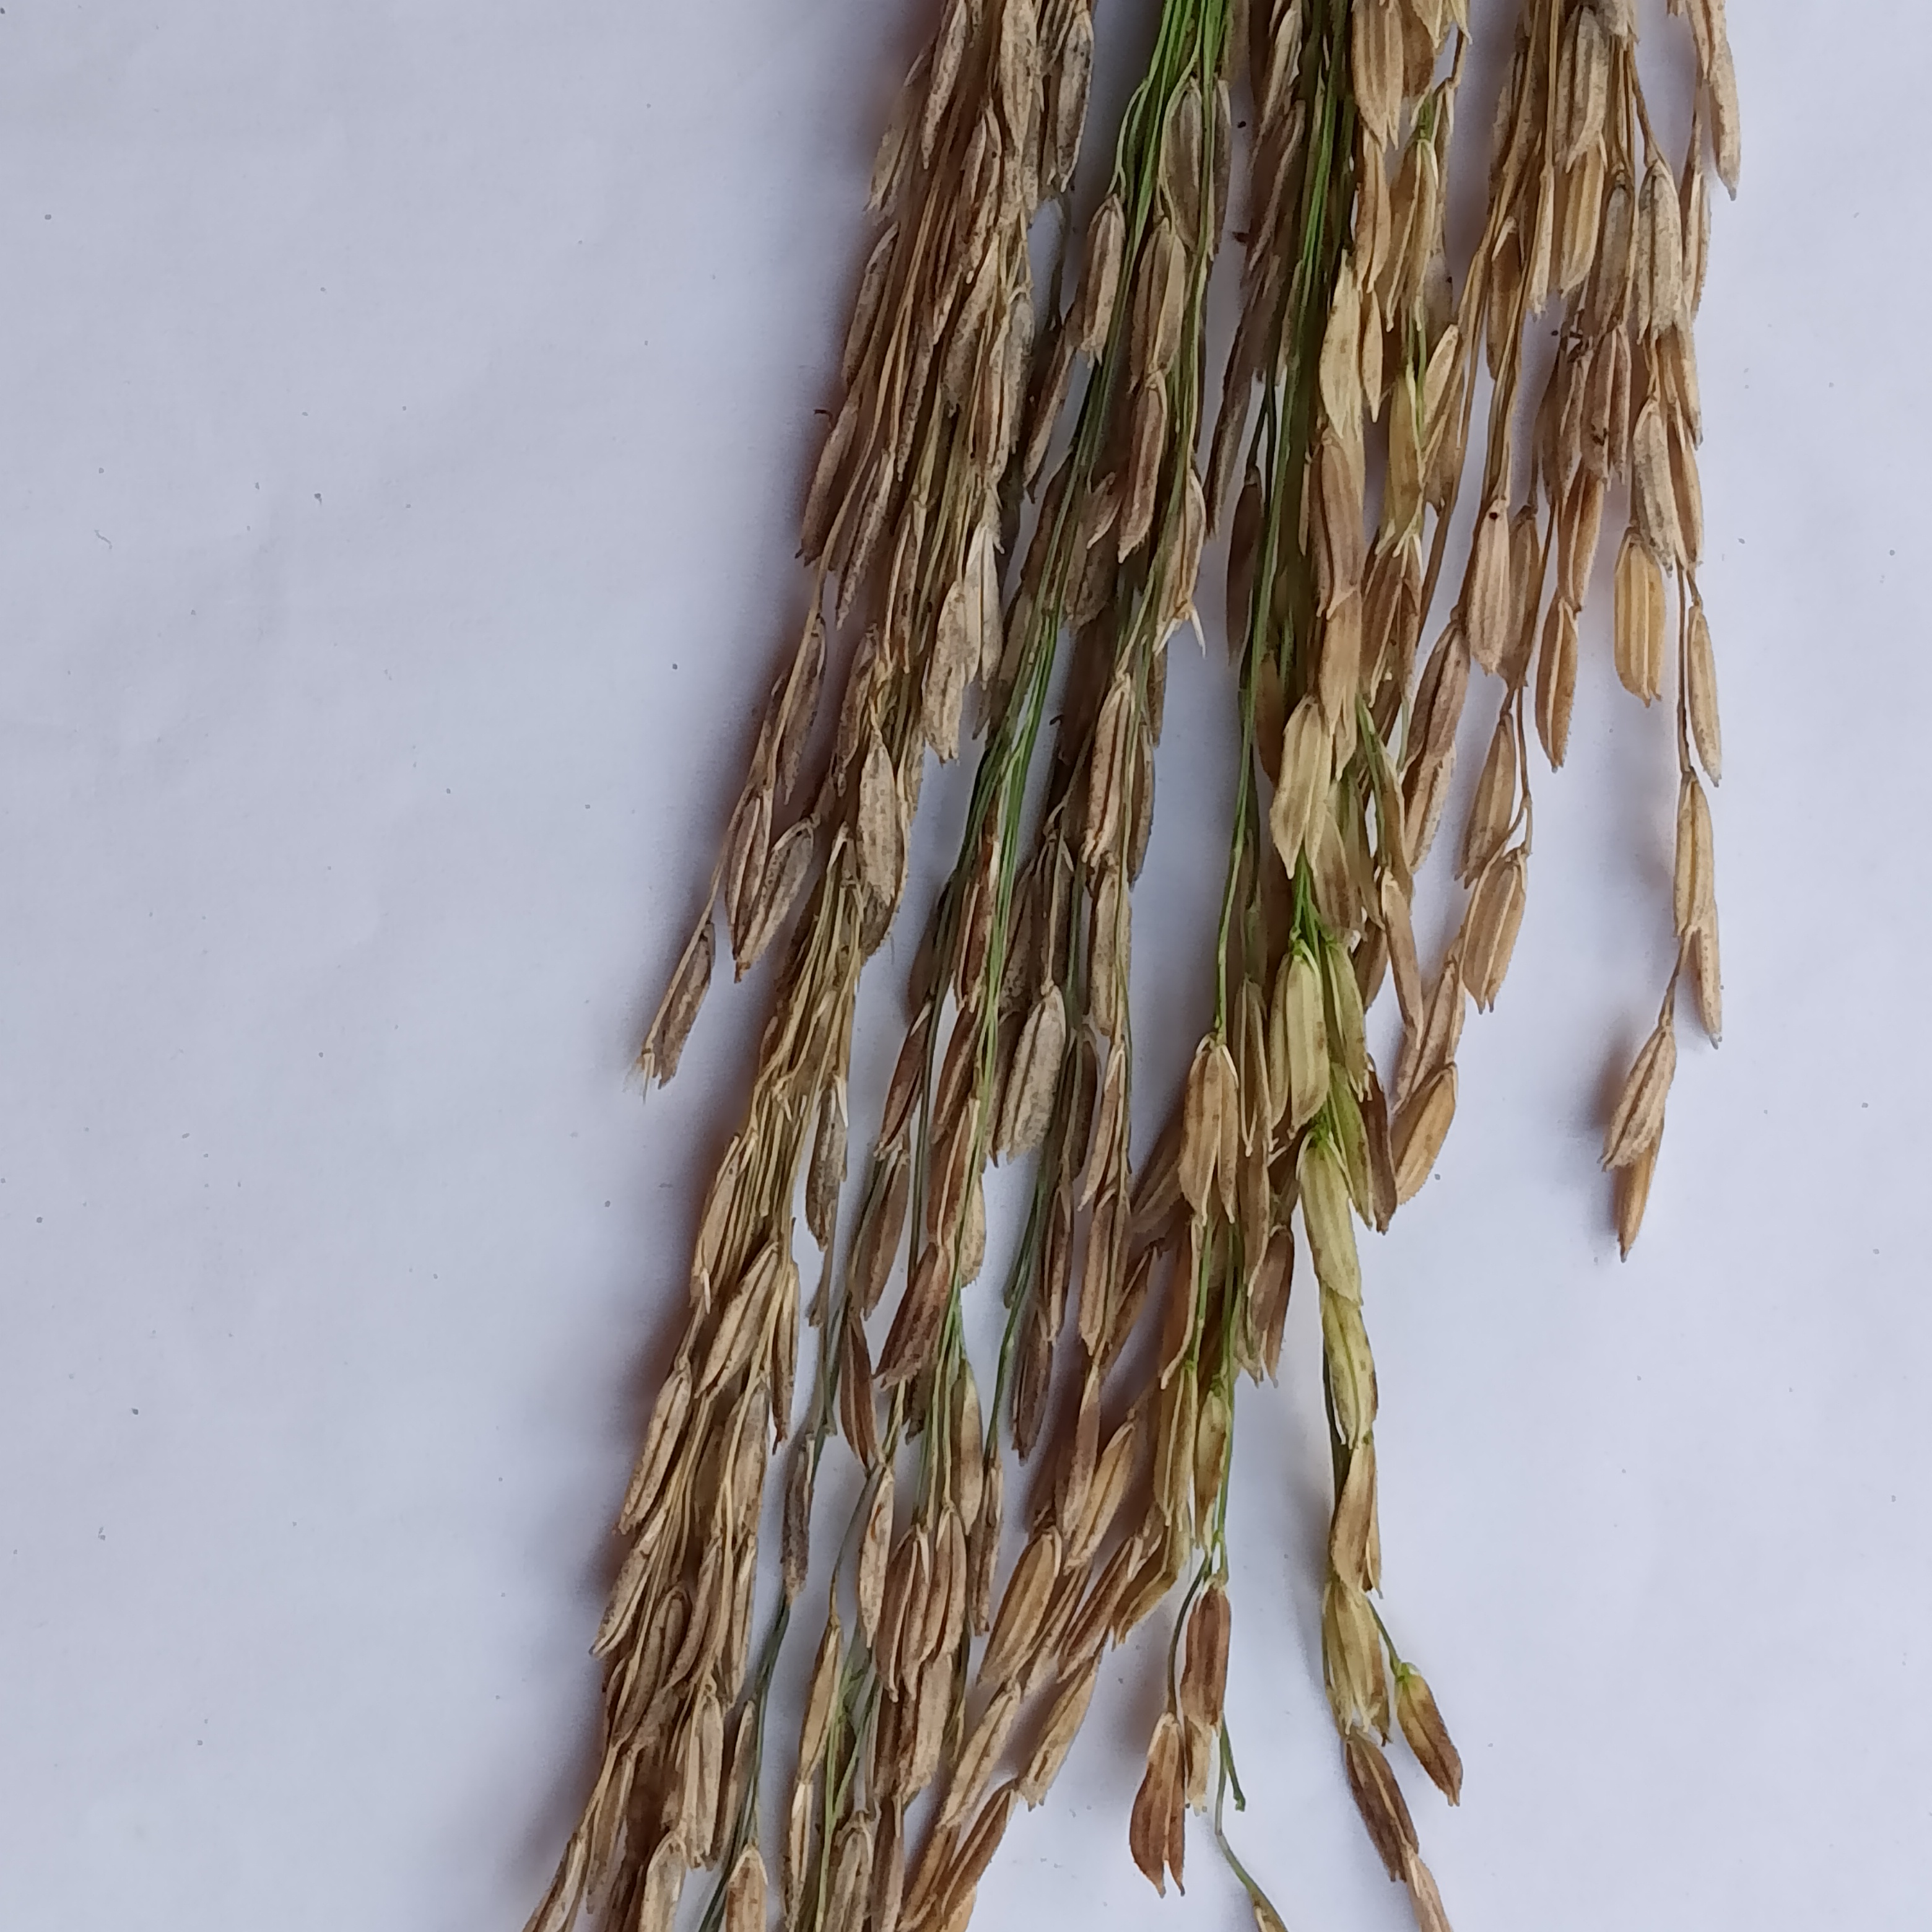
Nhãn: Bệnh Đạo ôn lá và cổ bông (Rice leaf and neck blast)